National Institute of Science Education and Research

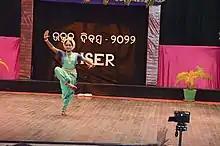
Utkal Dibas 2022

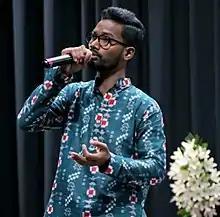
Odia Song at Utkal Dibas

Swachhata Pakhwada is observed with the objective of bringing a fortnight of intense focus on the issues and practices of Swacchata by engaging GOI Ministries/Departments in their jurisdiction.